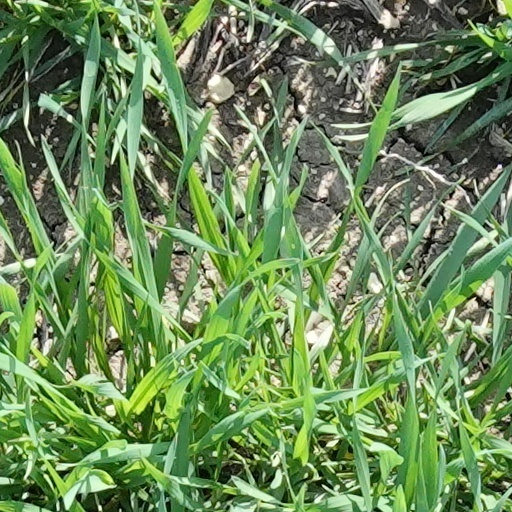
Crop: wheat